Louise Day Hicks

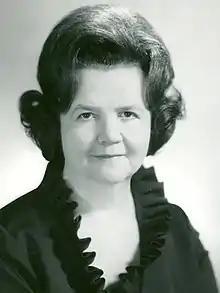
Hicks

Anna Louise Day Hicks (October 16, 1916 – October 21, 2003) was an American politician and lawyer from Boston, Massachusetts, best known for her staunch opposition to desegregation in Boston public schools, and especially to court-ordered busing, in the 1960s and 1970s. A longtime member of Boston's school board and city council, she served one term in the United States House of Representatives, succeeding Speaker of the House John W. McCormack.